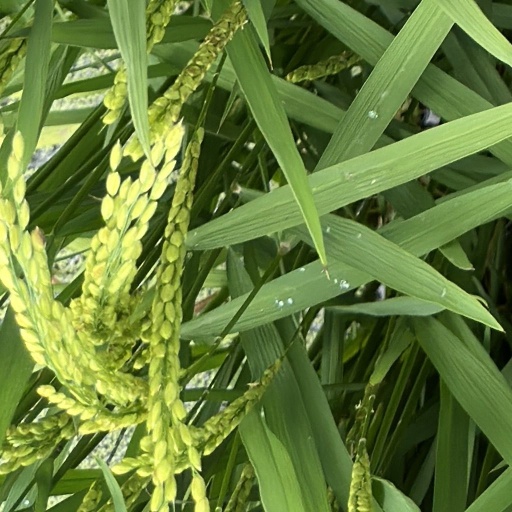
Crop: rice